List of English cricket and football players

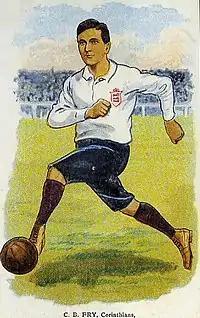
C. B. Fry represented England at both cricket and football, and also held the world record for the long jump.

This is a list of sportspeople who have played both first-class cricket and top level football in England. The list includes thirteen sportspeople who are dual internationals, having represented England's national team at both sports.